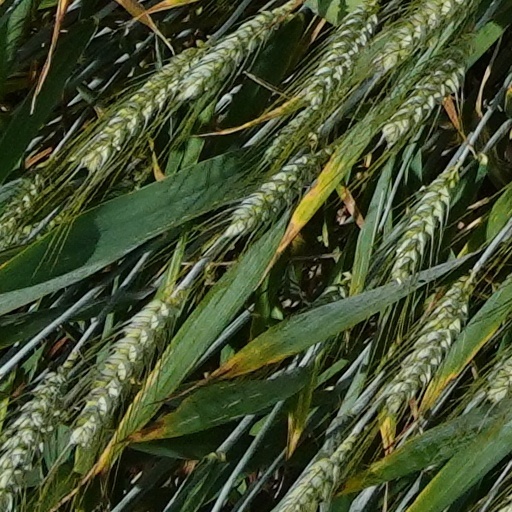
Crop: wheat